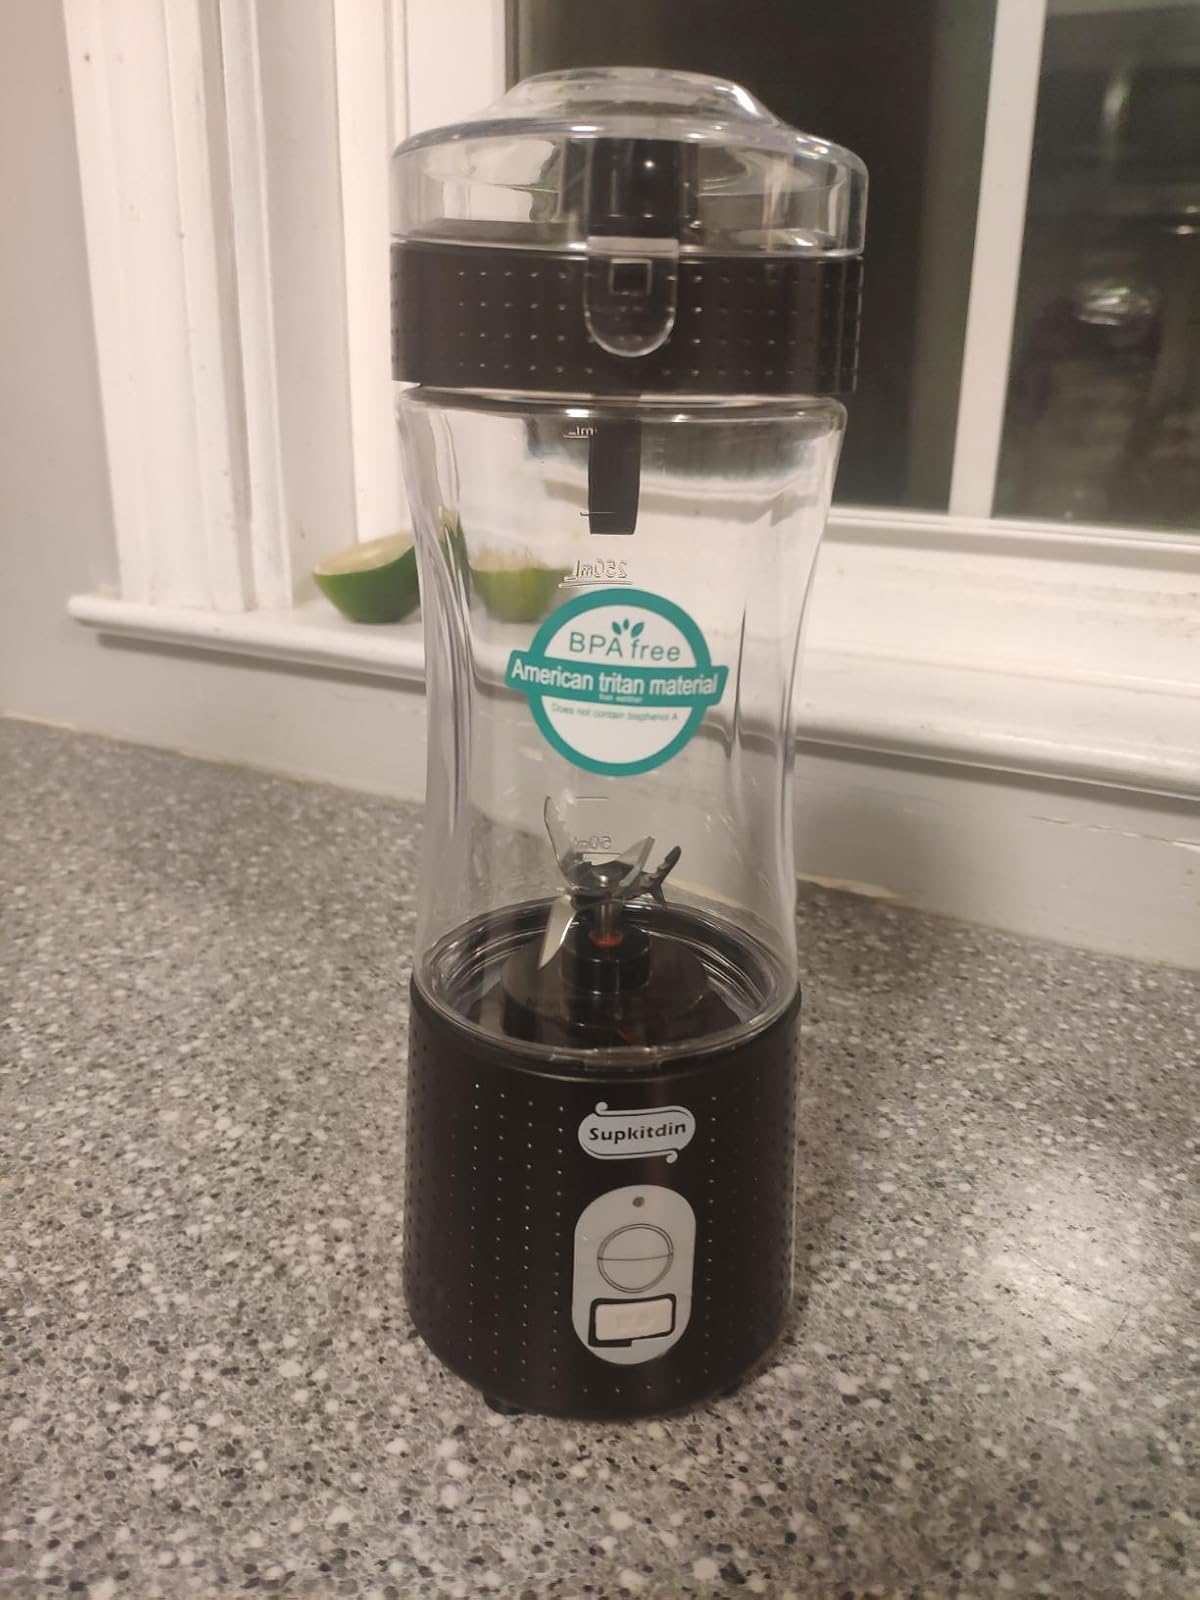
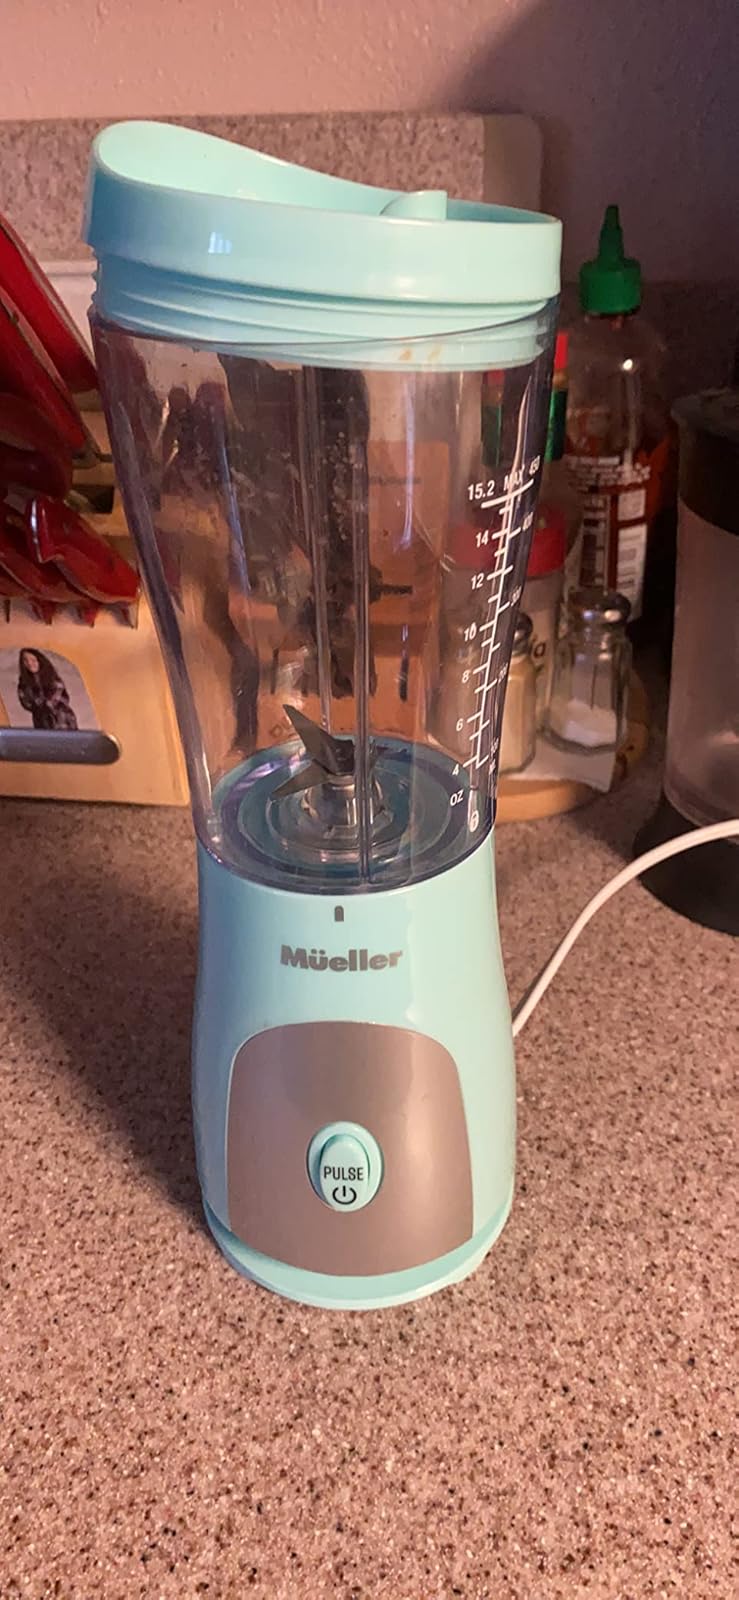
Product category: items_blender
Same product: no